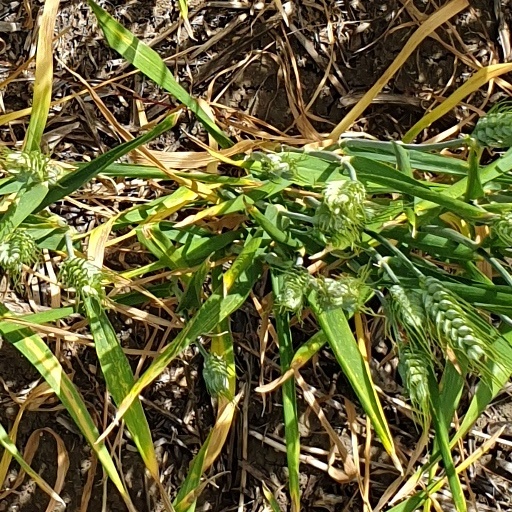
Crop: wheat